Siam Sunset

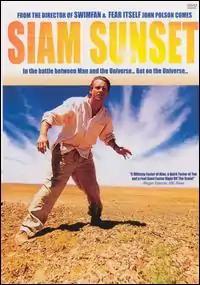

Siam Sunset is a 1999 Australian comedy film directed by John Polson and starring Linus Roache and Danielle Cormack.